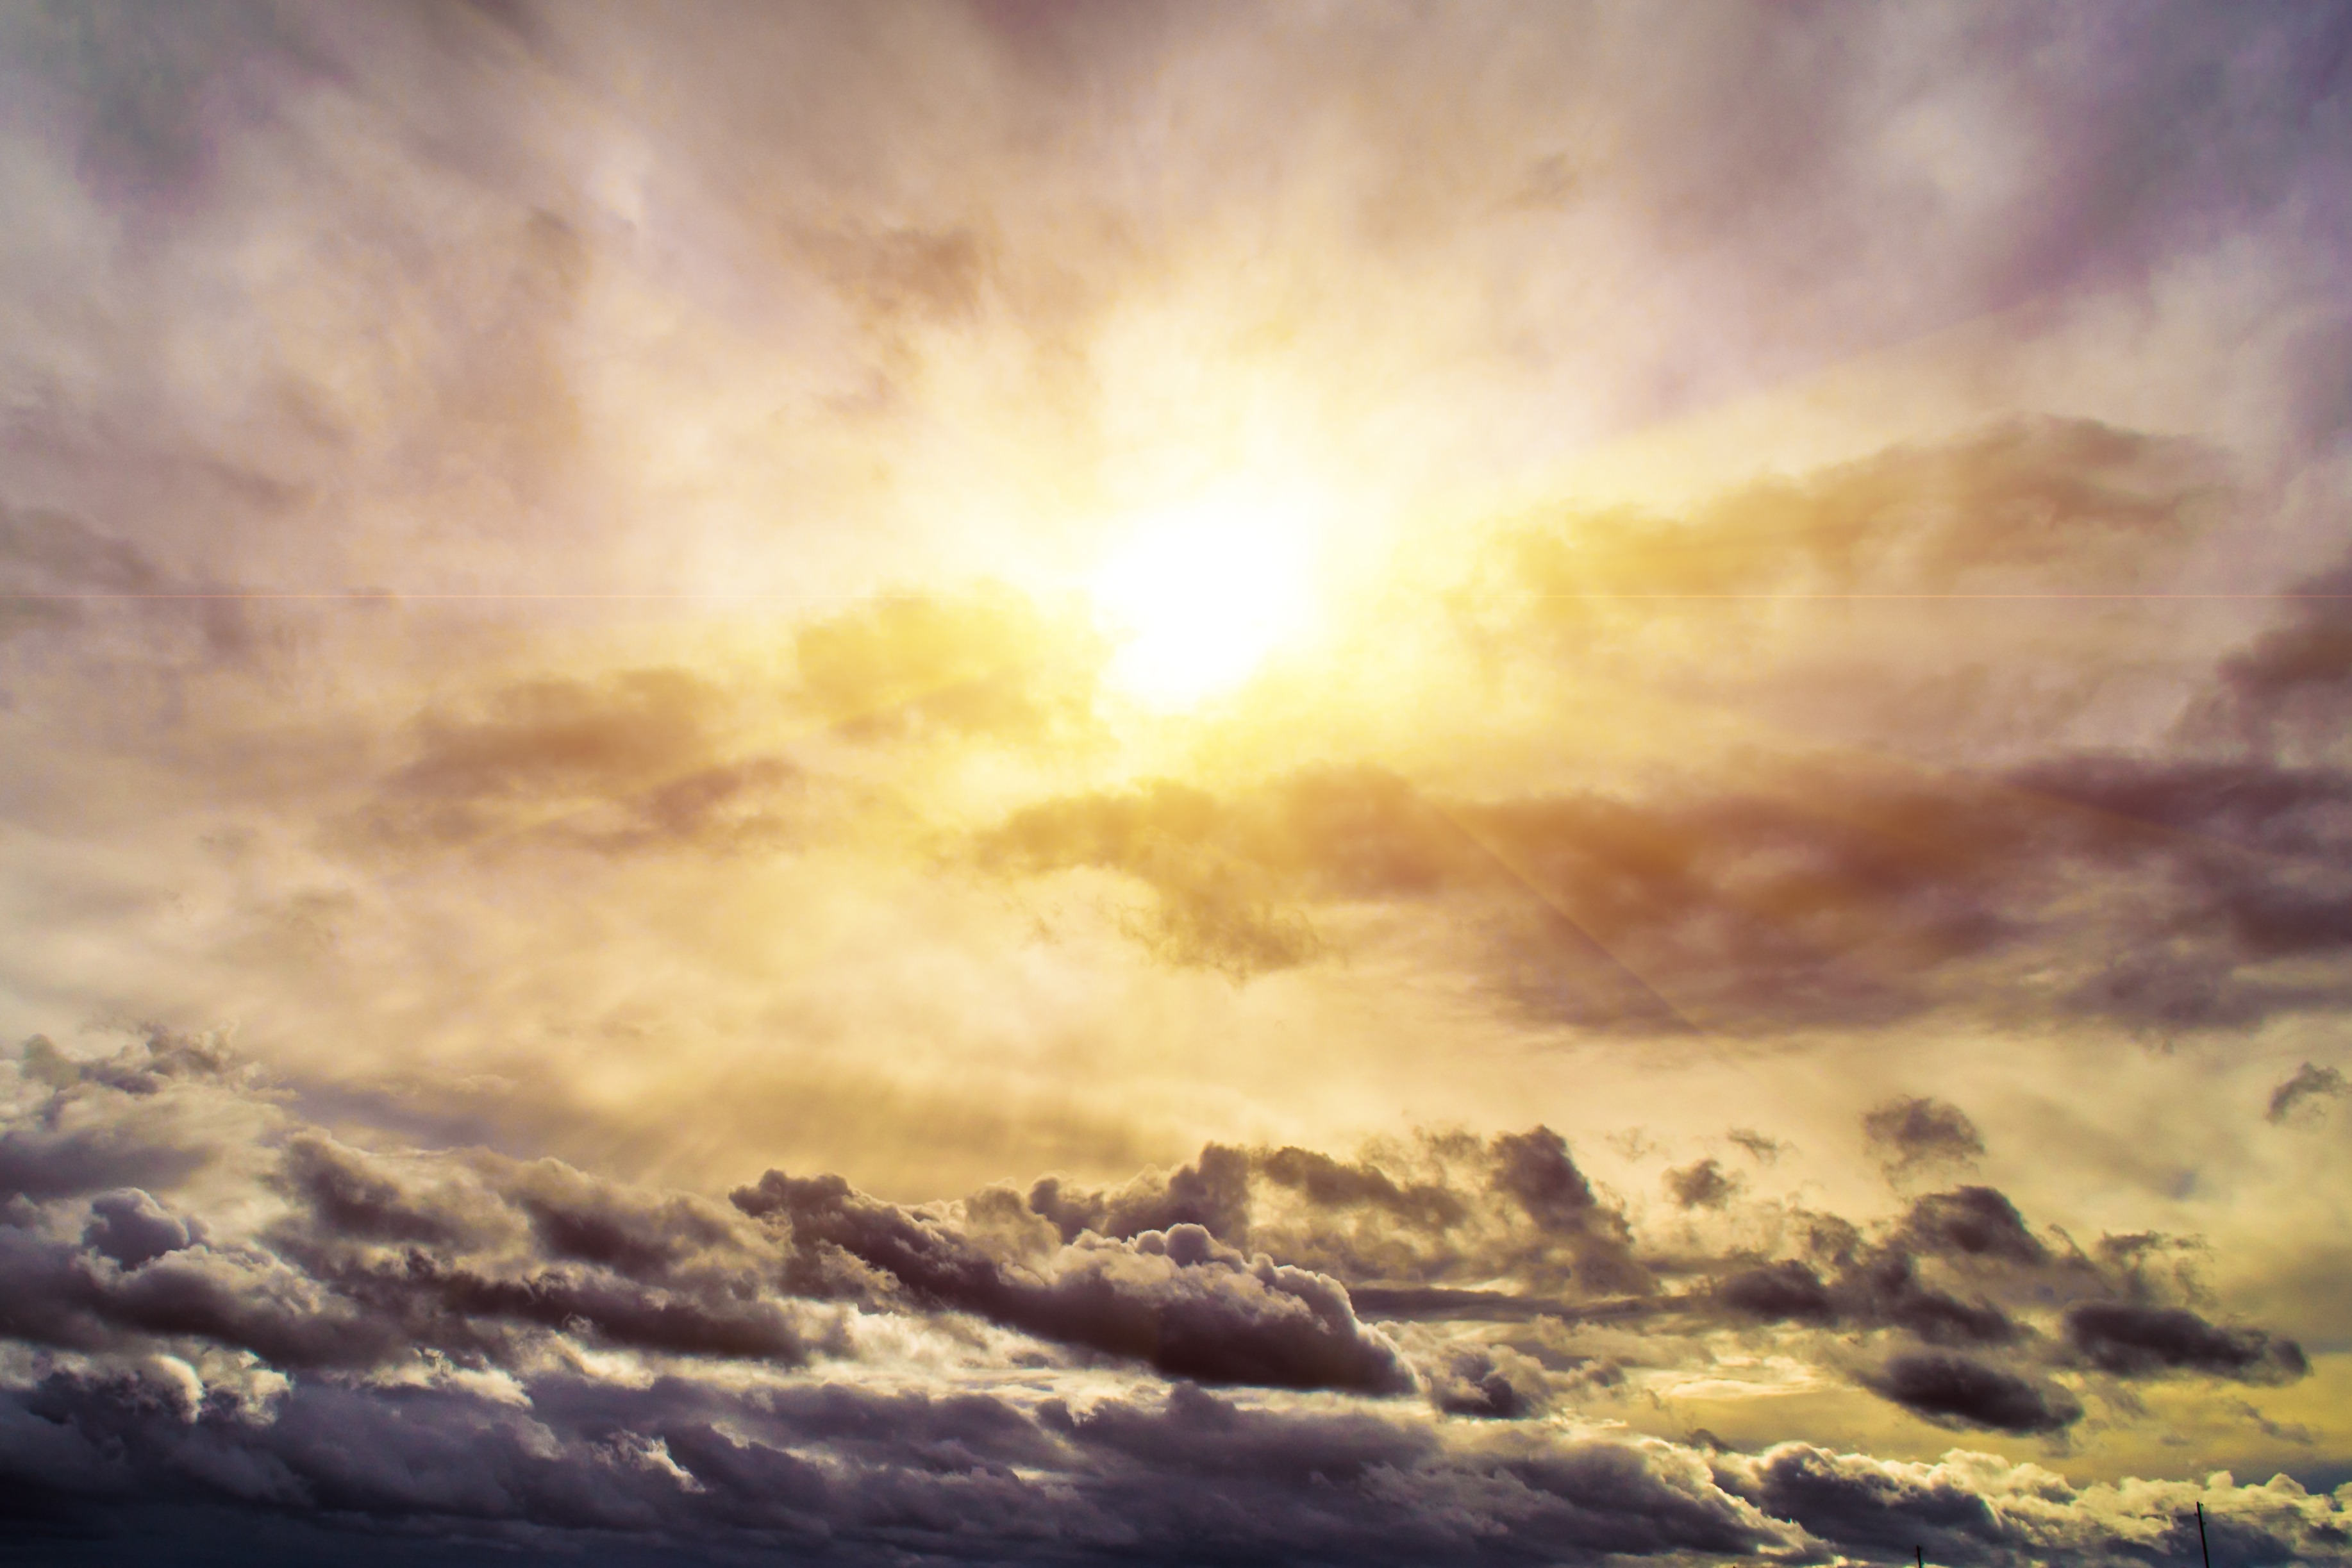
horizon, light, cloud, sky, sun, sunrise, sunset, sunlight, morning, dawn, atmosphere, dusk, evening, twilight, orange, weather, yellow, clouds, rays, dramatic, sunbeam, afterglow, back light, cloud formation, astronomical object, meteorological phenomenon, atmospheric phenomenon